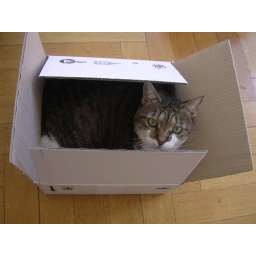
cat in a box